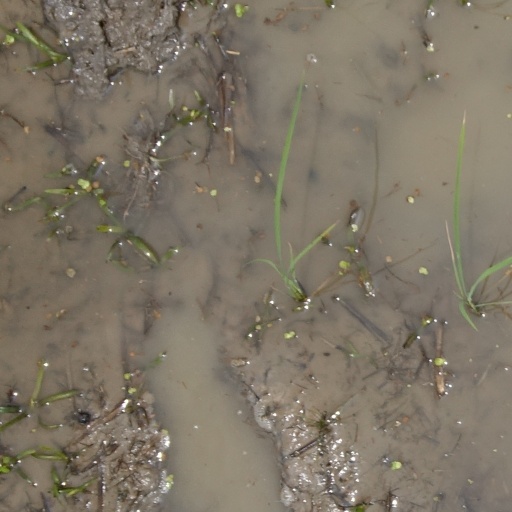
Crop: rice